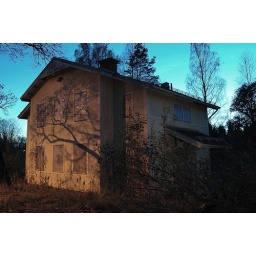
The houses are deserted but the street lights are still on as the street is used by pedestrians and cyclists.